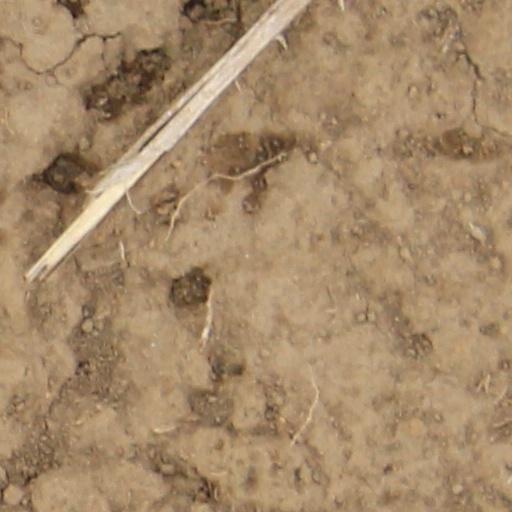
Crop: wheat